Georges Herpin (philatelist)

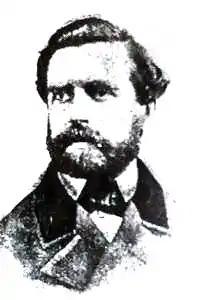
Georges Herpin

Georges Herpin was a 19th-century French stamp collector who in 1864 coined the French word "philatélie", which in English became "philately".